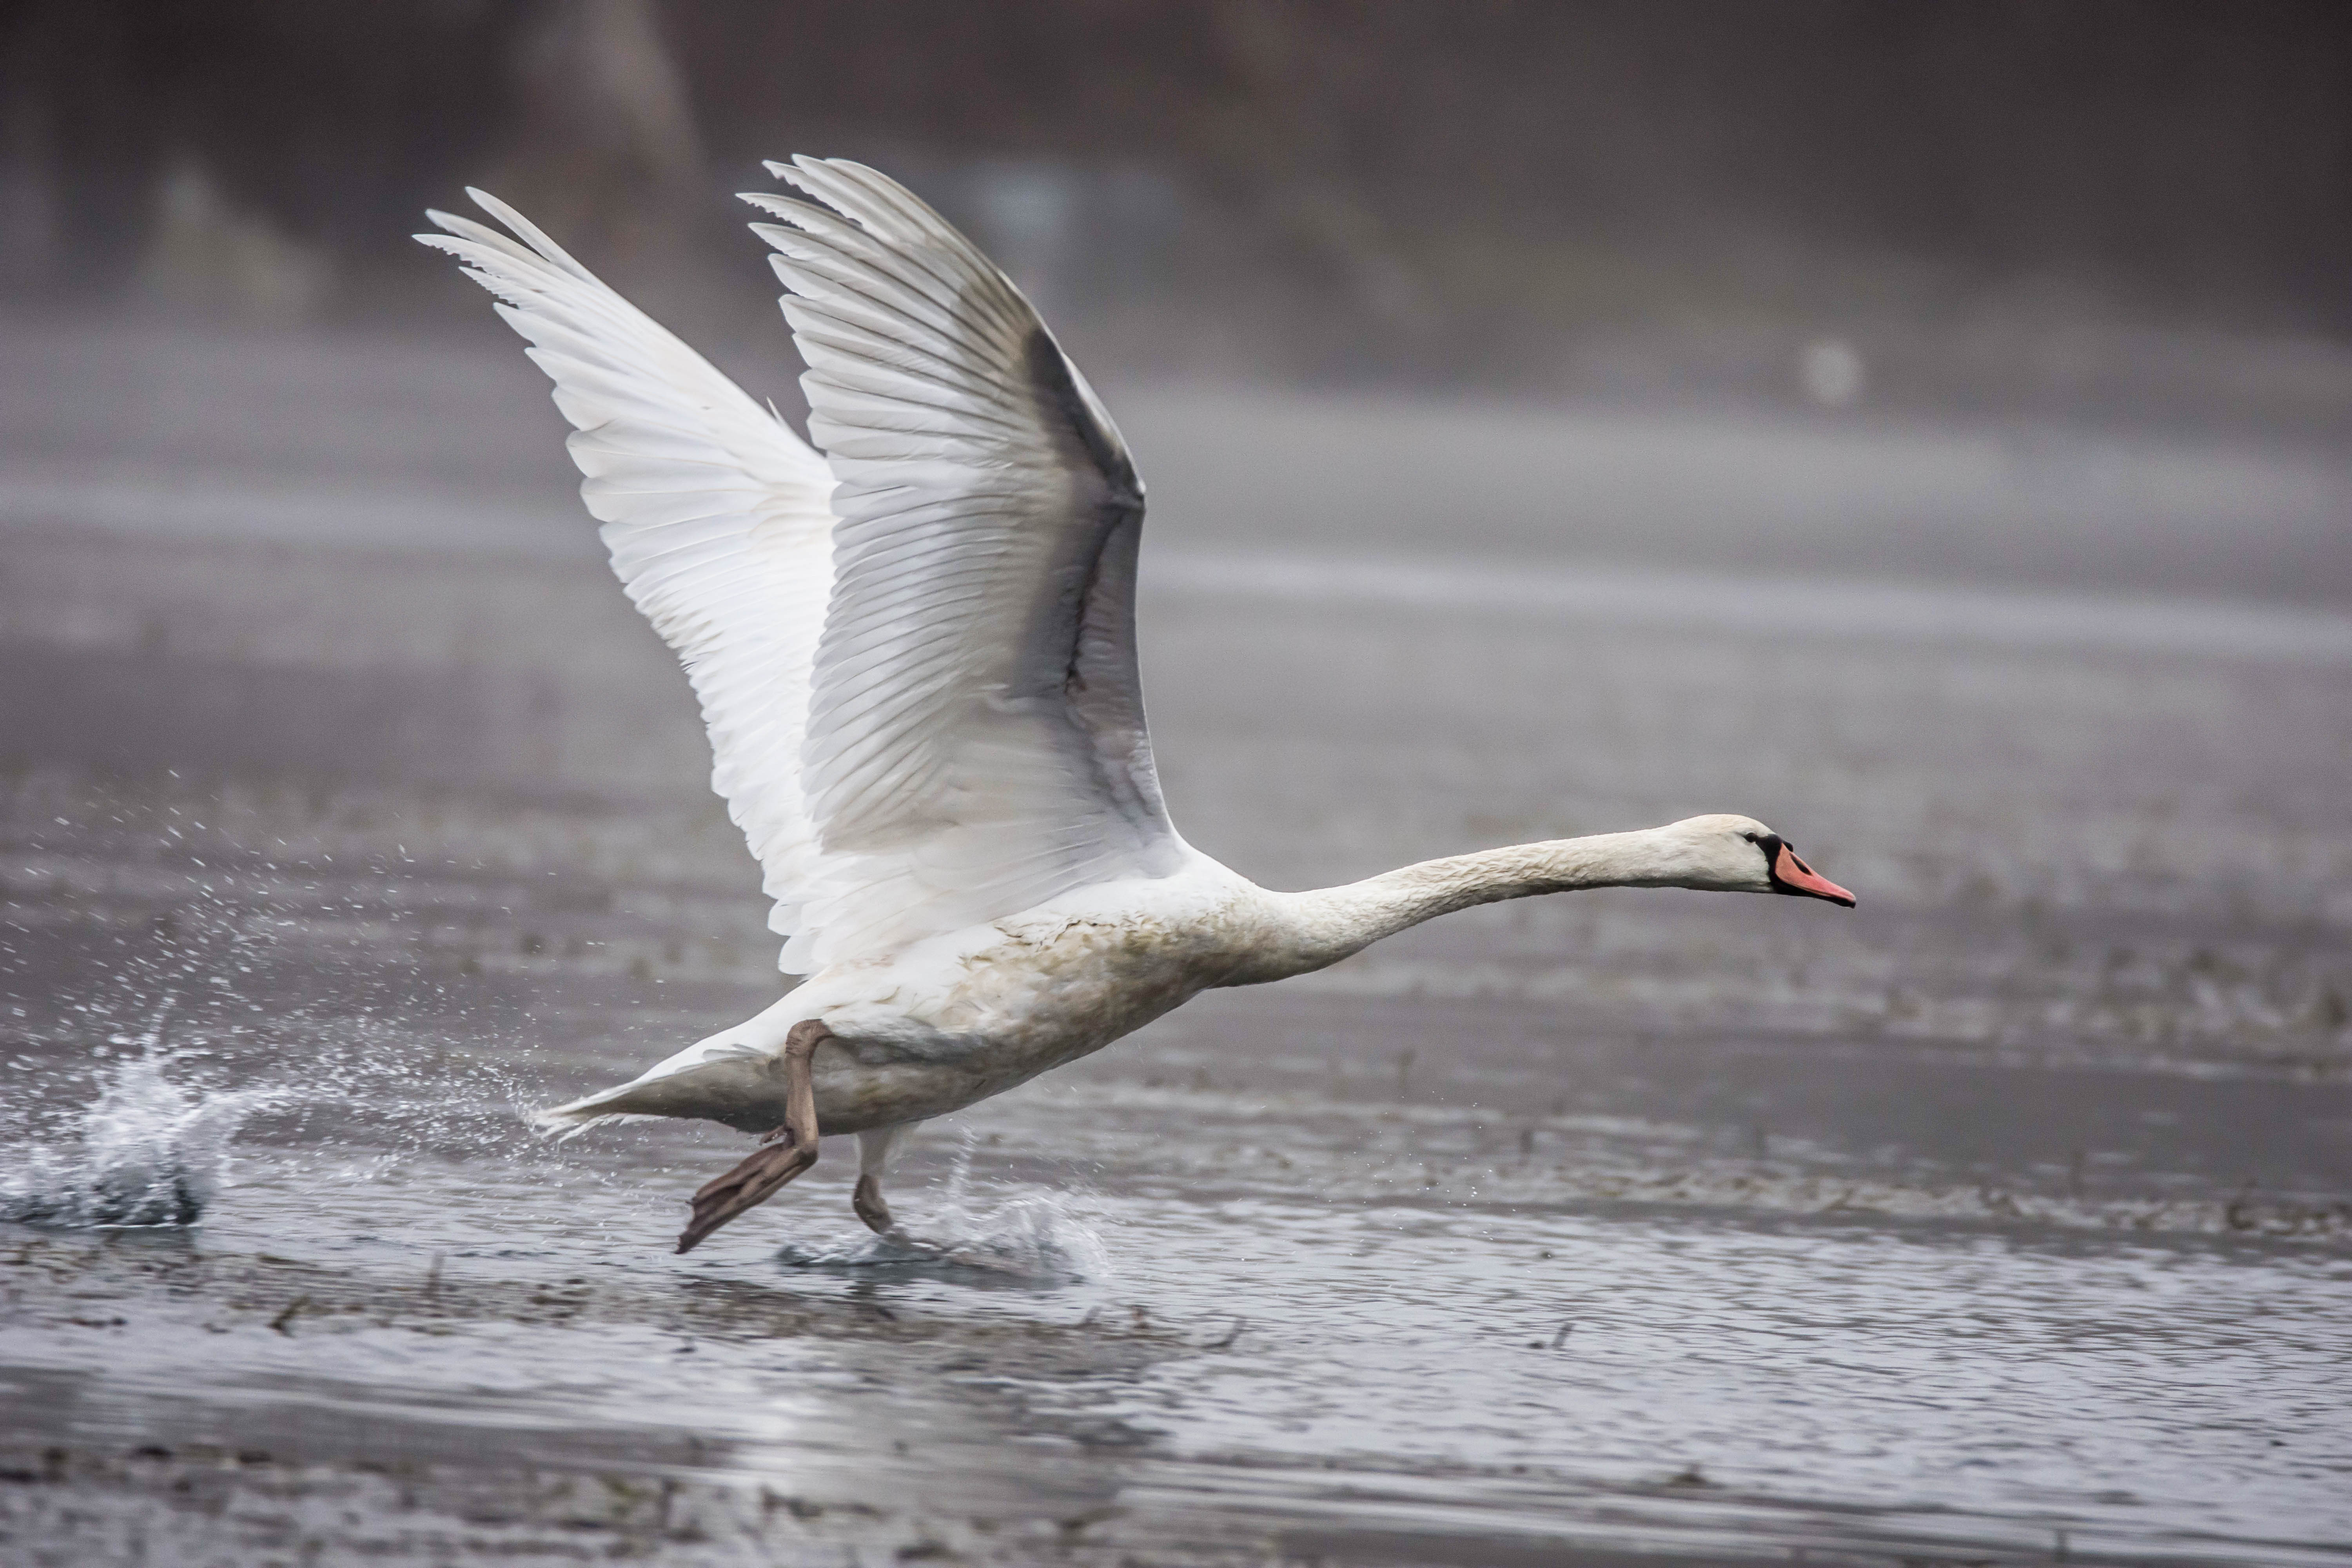
nature, forest, wildlife, mammal, animals, vertebrate, graceful, impressive, green, yellow, season, deer, white bee, bird, swan, water bird, ducks geese and swans, fauna, waterfowl, beak, wing, water, seaduck, bird migration, shorebird, animal migration, crane like bird